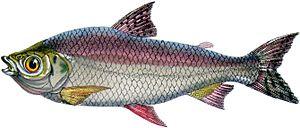
Prochilodus nigricans, ou prochilodus noir, est une espèce de poisson d'eau douce d'Amérique du Sud, de la famille Prochilodontidae de l'ordre des Characiformes.